Indonesia

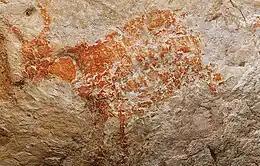
One of the oldest known figurative paintings, a depiction of a bull, was discovered in the "Lubang Jeriji Saléh" cave dated as 40,000 to 44,000 years old

The name "Indonesia" derives from the Greek words and, meaning "Indian islands". The name dates back to the 19th century, far predating the formation of independent Indonesia. In 1850, George Windsor Earl, an English ethnologist, proposed the terms "Indunesians"—and, his preference, "Malayunesians"—for the inhabitants of the "Indian Archipelago or Malay Archipelago". In the same publication, one of his students, James Richardson Logan, used "Indonesia" as a synonym for "Indian Archipelago". Dutch academics writing in East Indies publications were reluctant to use "Indonesia". They preferred "Malay Archipelago"; the "Netherlands East Indies", popularly ; "the East"; and .